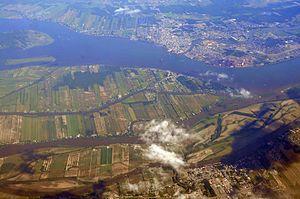
Le Saint-Laurent près de Sorel-Tracy, Québec
Le fleuve Saint-Laurent est un fleuve situé au nord-est de l'Amérique du Nord reliant les Grands Lacs à l'océan Atlantique. Il est le seul émissaire du bassin des Grands Lacs. Sur la première partie de son parcours, il marque la frontière entre le Canada et les États-Unis, plus précisément entre la province canadienne de l'Ontario et l'État américain de New York, avant de traverser la province du Québec, pour se jeter dans le golfe du Saint-Laurent, dans l'ouest de l'océan Atlantique. Long de 1 197 km, son estuaire est le plus grand sur Terre avec une largeur de 48 km et une longueur de 370 km.